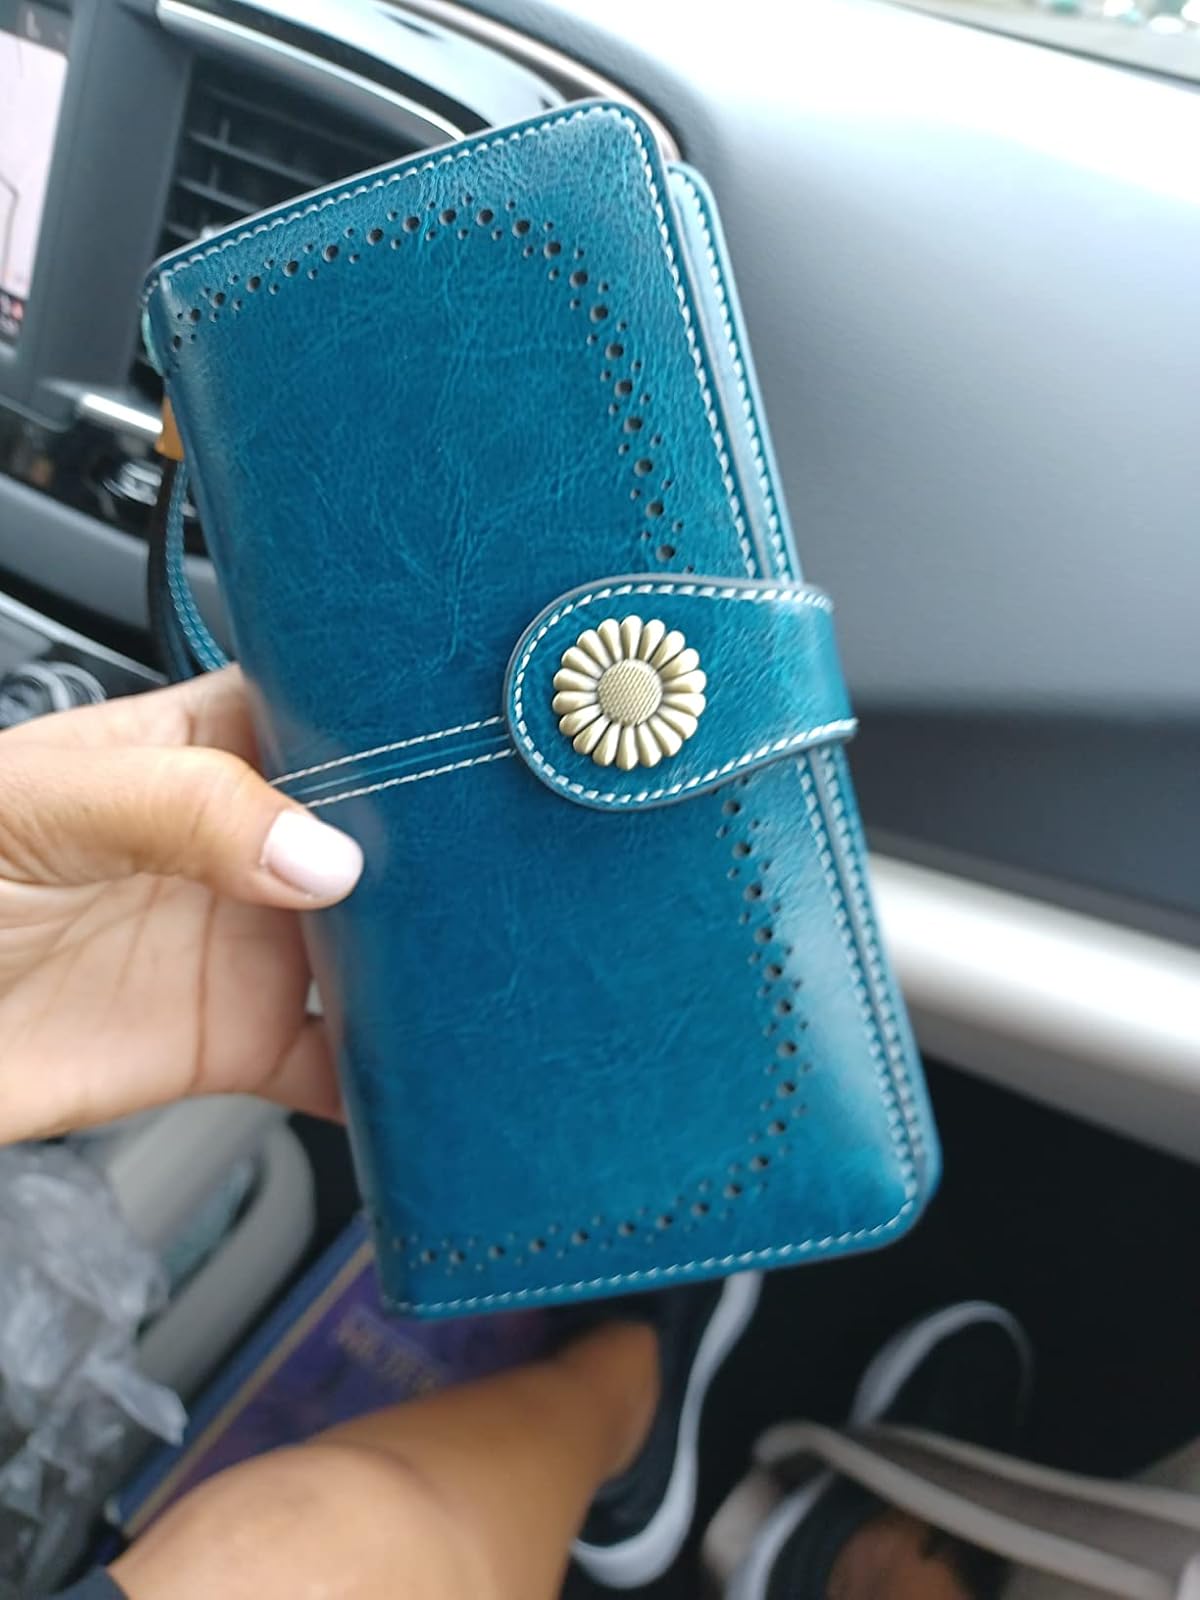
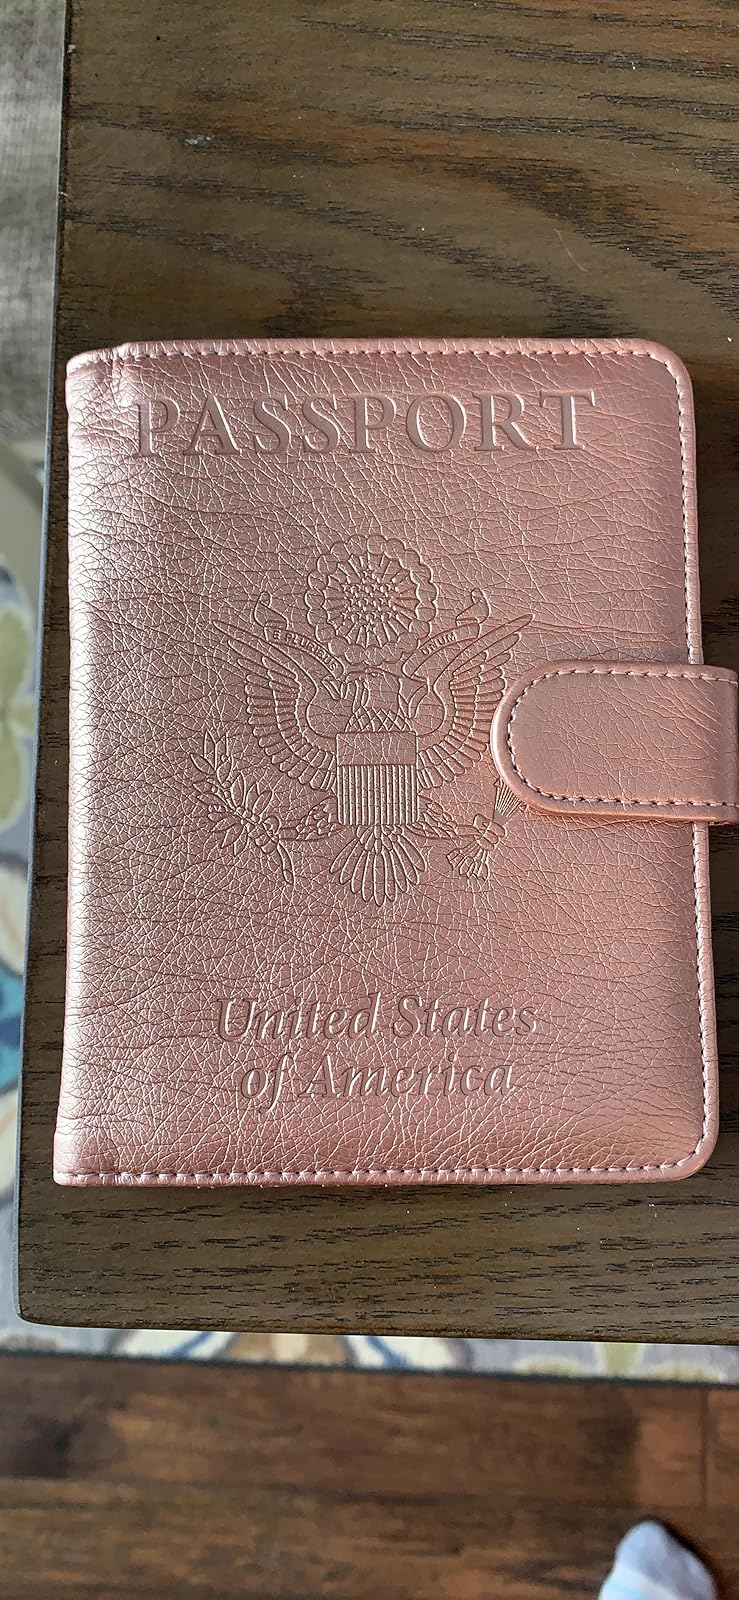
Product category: accessories_wallet
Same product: no